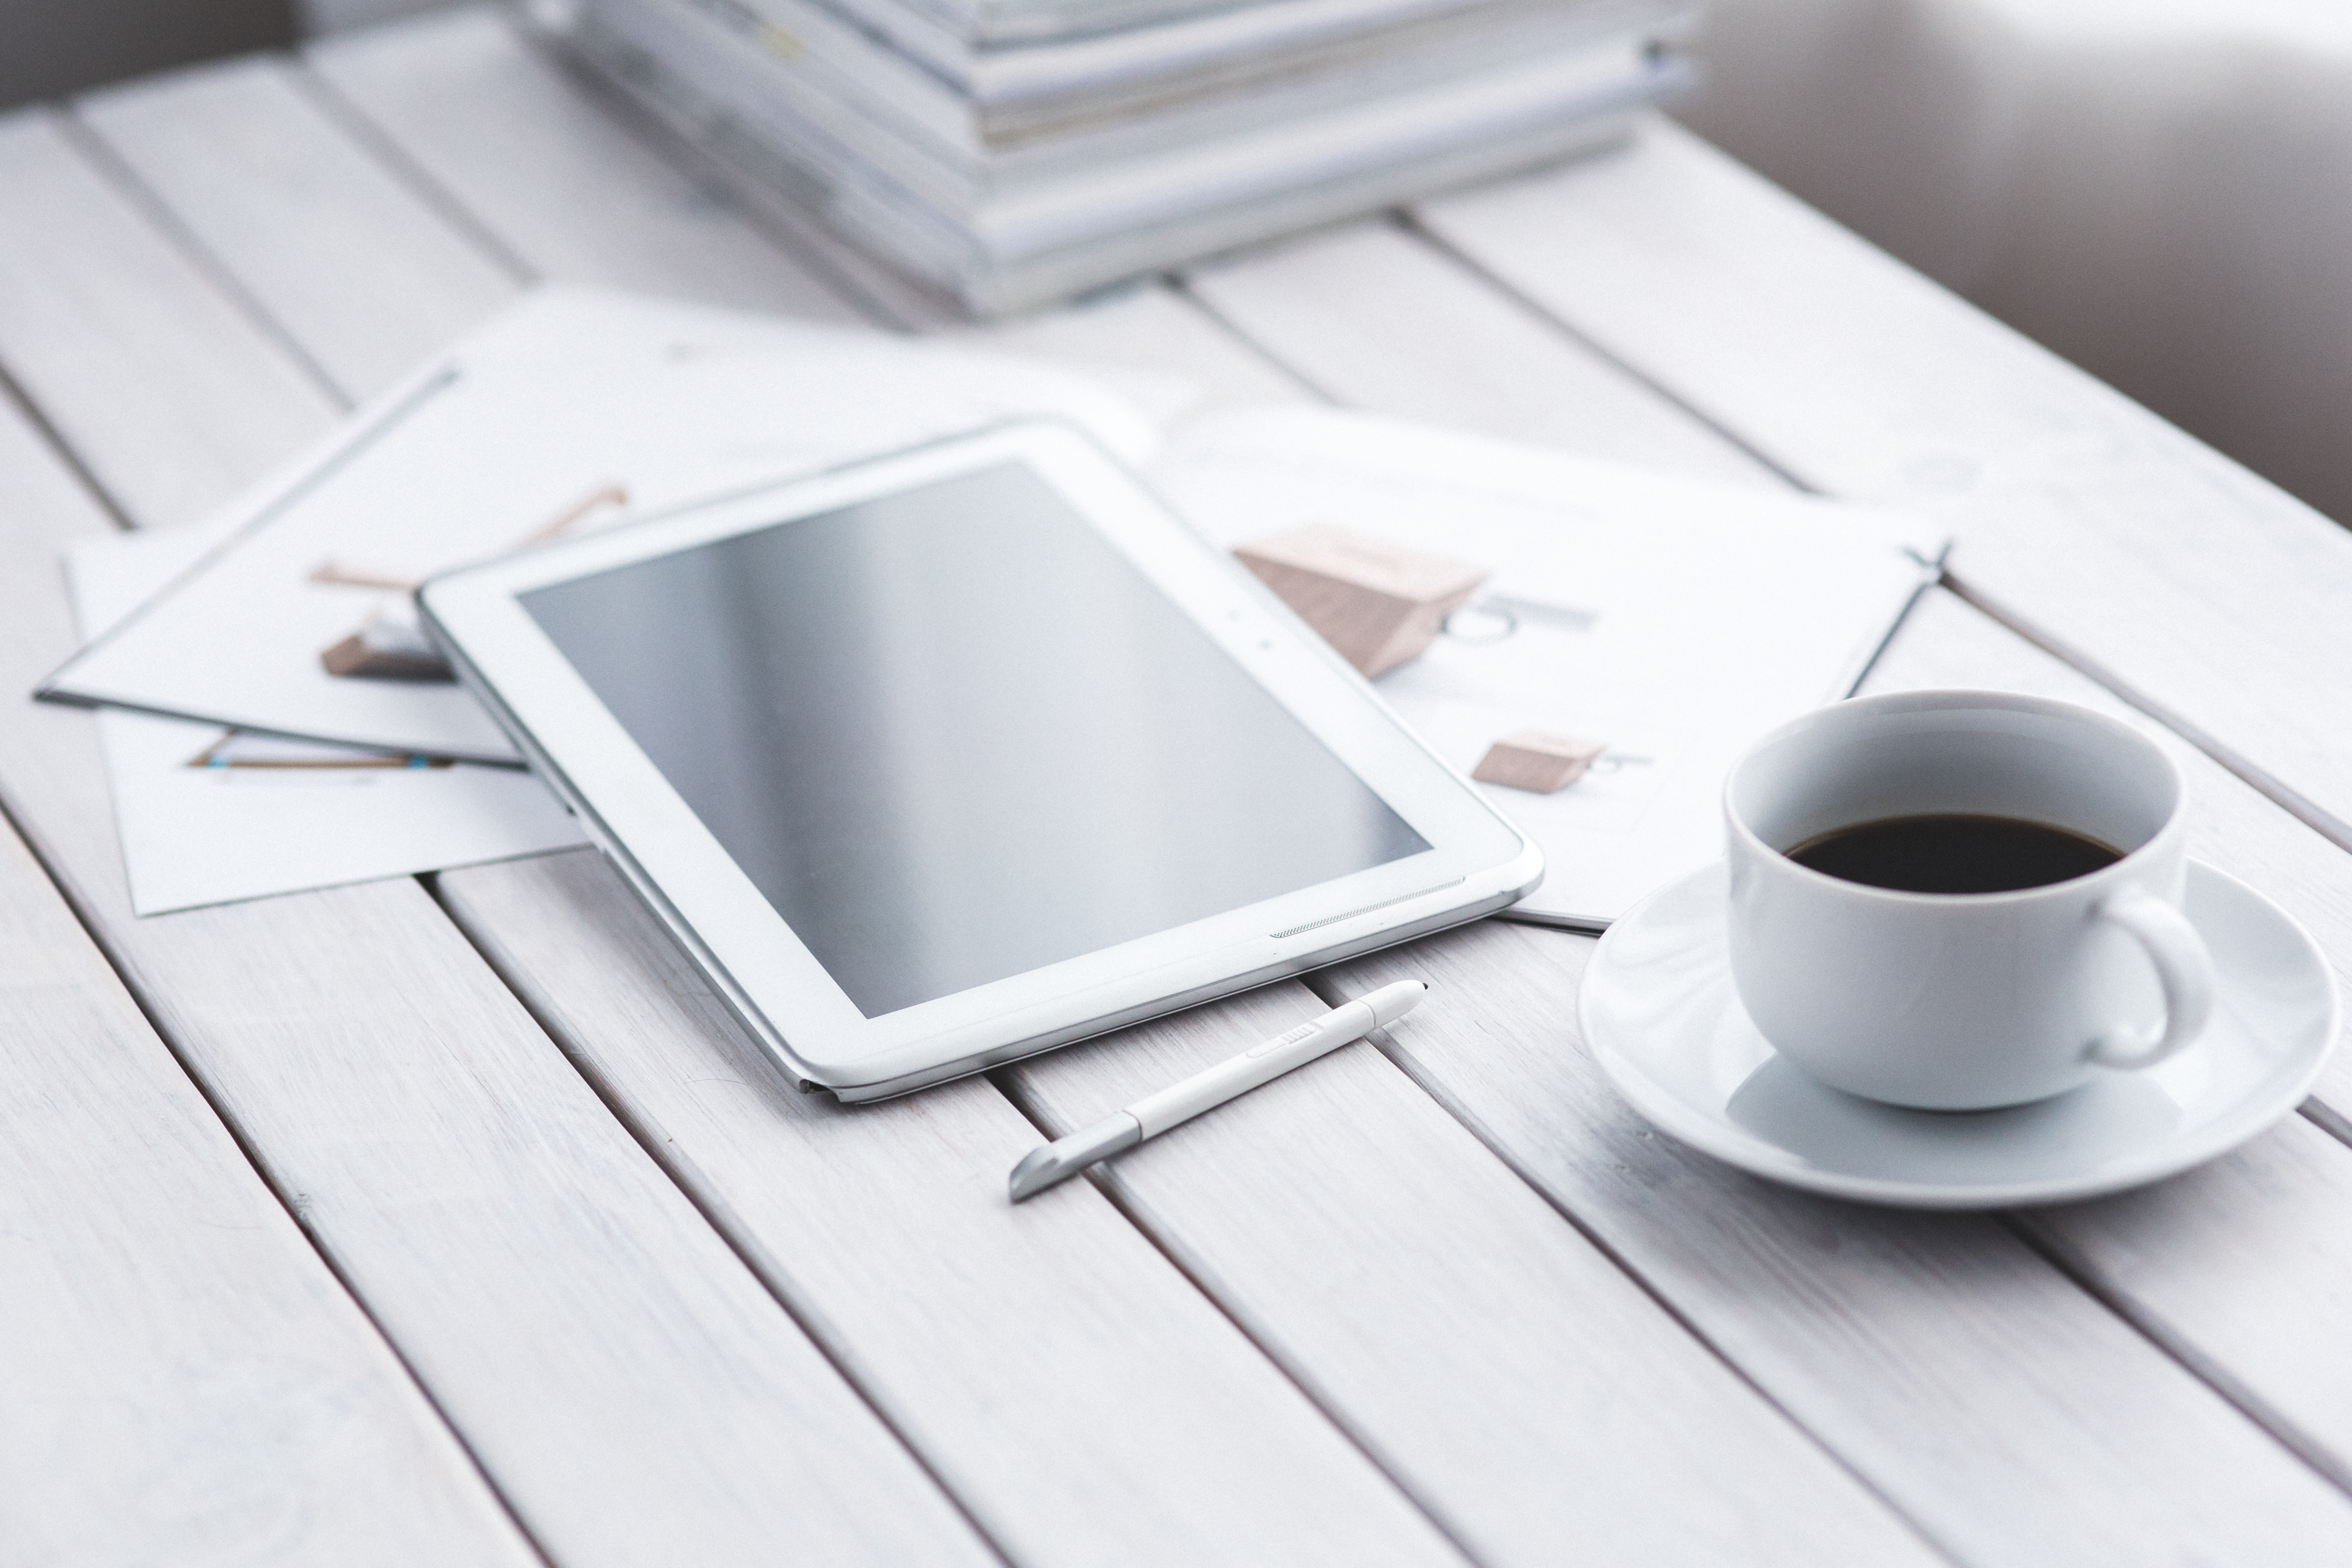
working, table, coffee, light, technology, white, pen, cup, tablet, gadget, stylus, device, samsung, design, minimalist, digital, document